Ceratosaurus

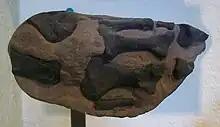
Cast of the hand of "C. nasicornis" (AMNH 27631): Most phalanges of the fingers are missing.

The strongly shortened metacarpals and phalanges of "Ceratosaurus" raise the question as to whether the hand retained the grasping function assumed for other basal theropods. Within Ceratosauria, an even more extreme hand reduction can be observed in abelisaurids, where the arm lost its original function, and in "Limusaurus". In a 2016 paper on the anatomy of the "Ceratosaurus" hand, Carrano and Jonah Choiniere stressed the great morphological similarity of the hand with those of other basal theropods, suggesting that it still fulfilled its original grasping function, despite its shortening. Although only the first phalanges are preserved, the second phalanges would have been mobile, as indicated by the well-developed articular surfaces, and the digits would likely have allowed a similar degree of motion as in other basal theropods. As in other theropods other than abelisaurids, the first digit would have been slightly turned in when flexed.